Petite Symphonie (Gounod)

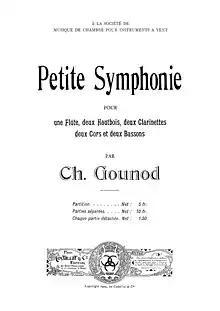
Cover of the first edition

The Petite Symphonie in B-flat major is a four-movement work by Charles Gounod, first performed in 1885. It is scored for a wind ensemble of nine players.